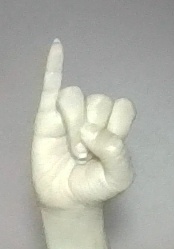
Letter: meem